Yamamoto Shōun

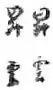
Typical signatures of Yamamoto Shōun reading “Shōun” (昇雲)

, who is also known as Matsutani Shōun, was a Japanese print designer, painter, and illustrator. He was born in the city of Kōchi in Kōchi Prefecture, into a family of retainers of the "shōgun" and was given the name Mosaburō. As a teenager, he studied Kanō-school painting with Yanagimoto Doso and Kawada Shoryu. At about age 17, he moved to Tokyo, where he studied Nanga painting with Taki Katei. At 20 years of age, he was employed as an illustrator for "Fugoku gaho", a pictorial magazine dealing with the sights in and around Tokyo. In his latter career, Shōun primarily produced paintings. He died in 1965, at the age of 96.